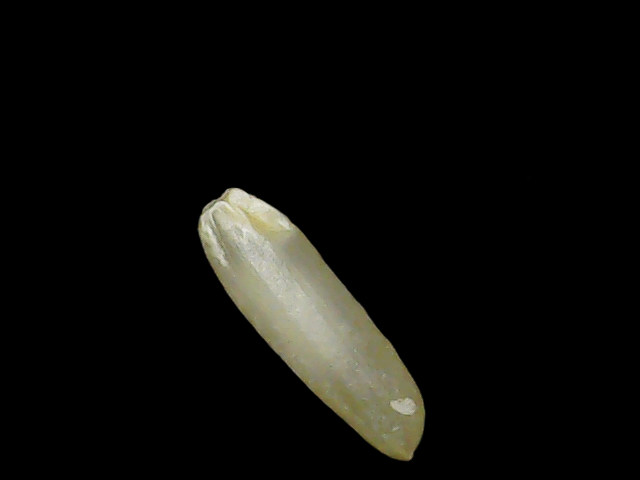
Rice variety: Binadhan19